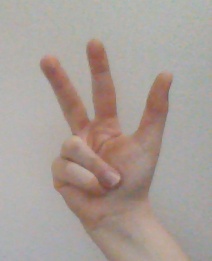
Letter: al